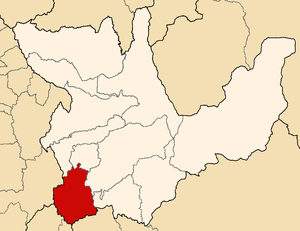
La province de Lauricocha est l'une des onze provinces de la région de Huánuco, dans le centre du Pérou. Son chef-lieu est la ville de Jesús.